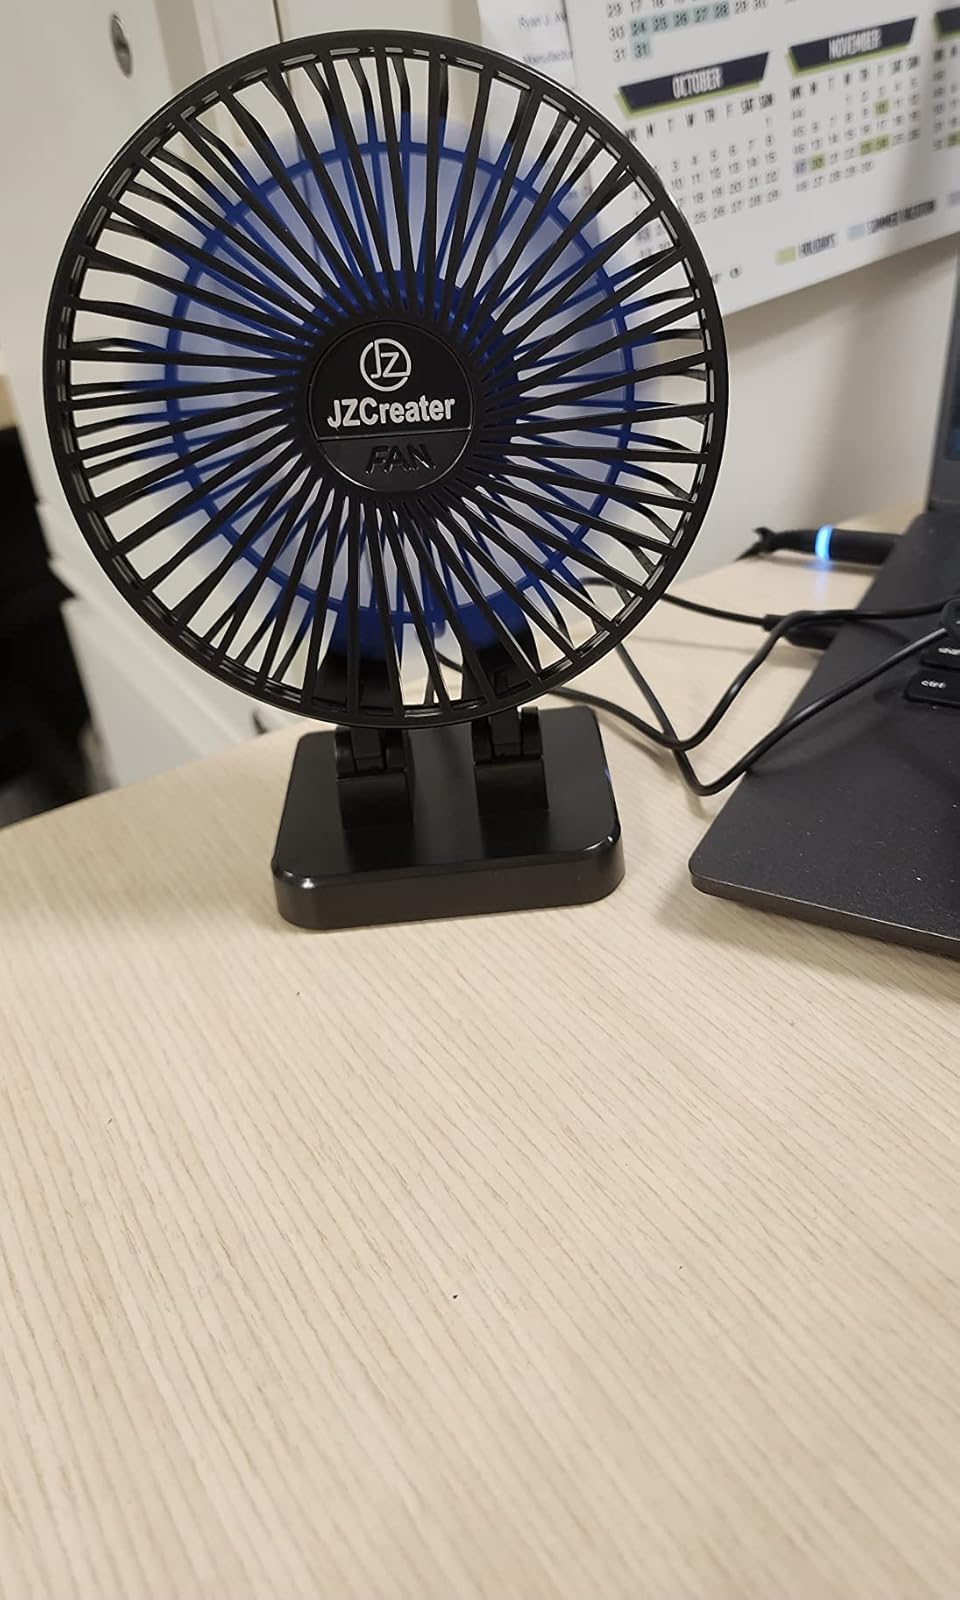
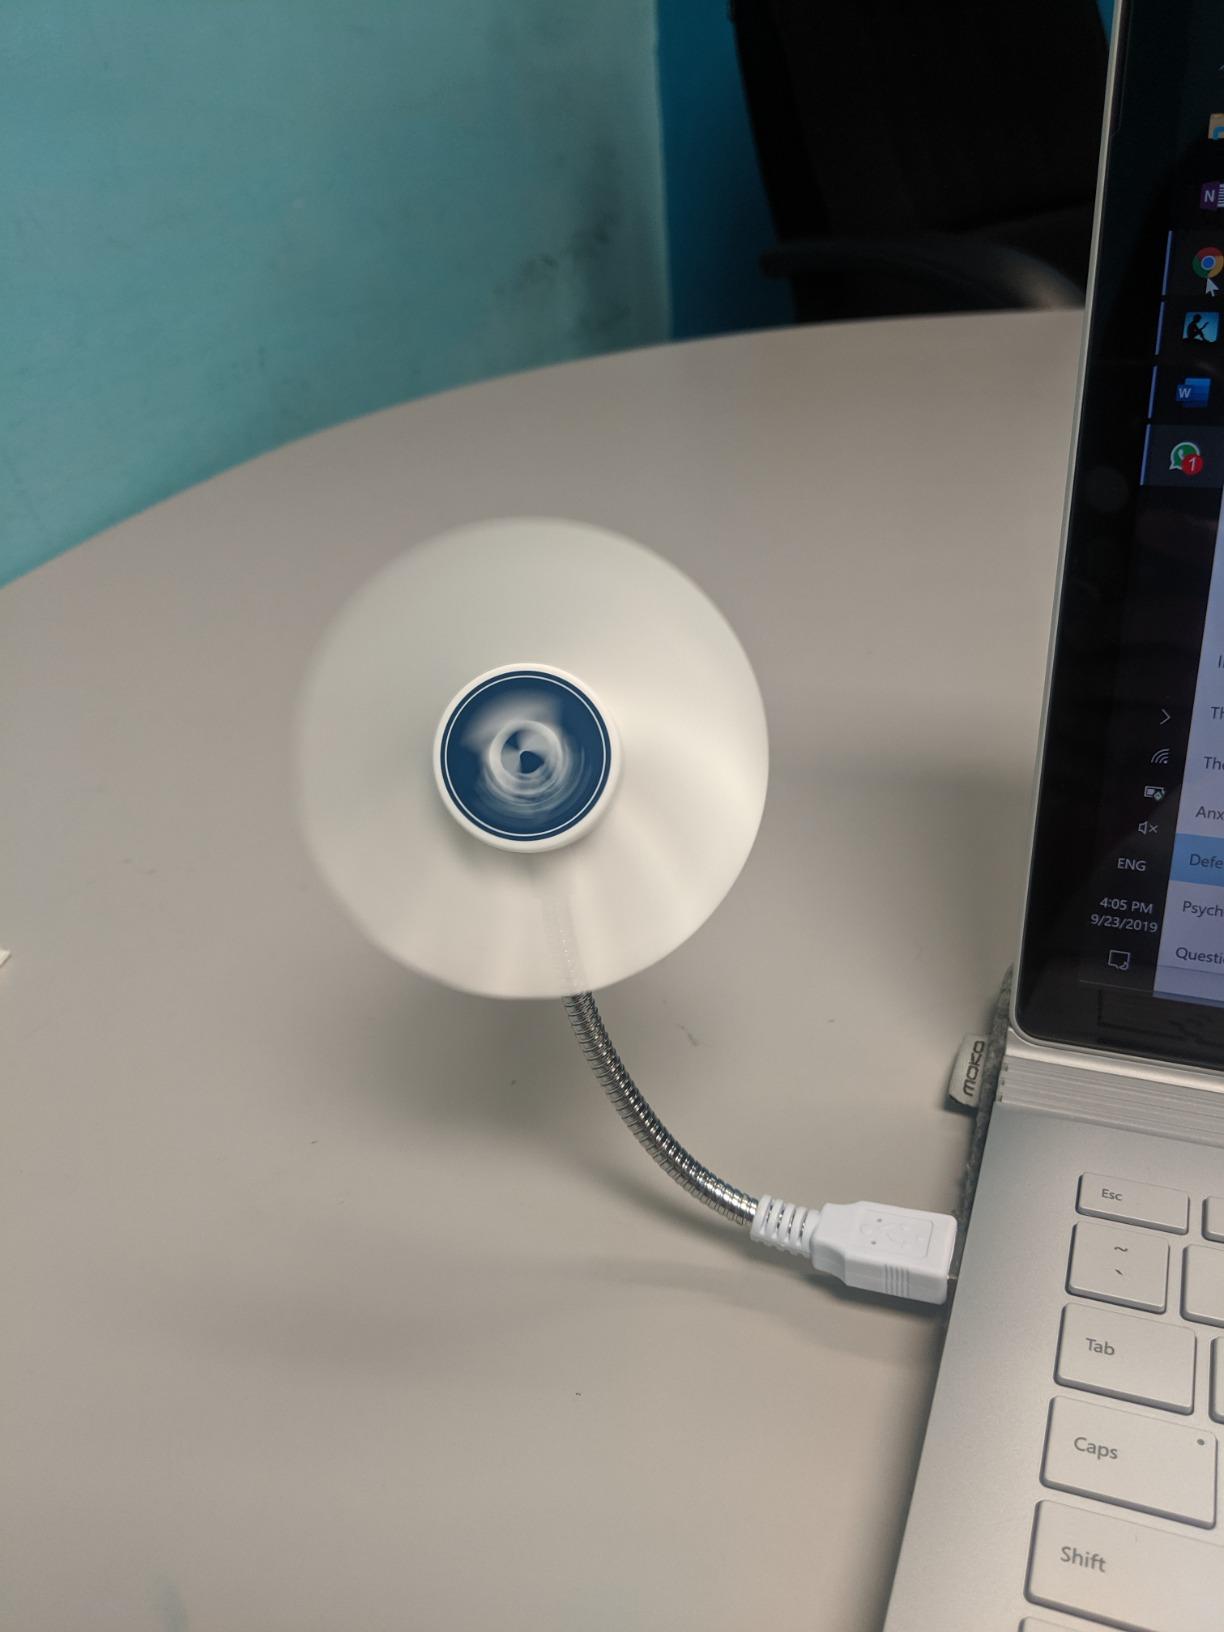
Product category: fan
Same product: no